Question: Please indicate a possible affordance area of the hold_book that can be used for holding
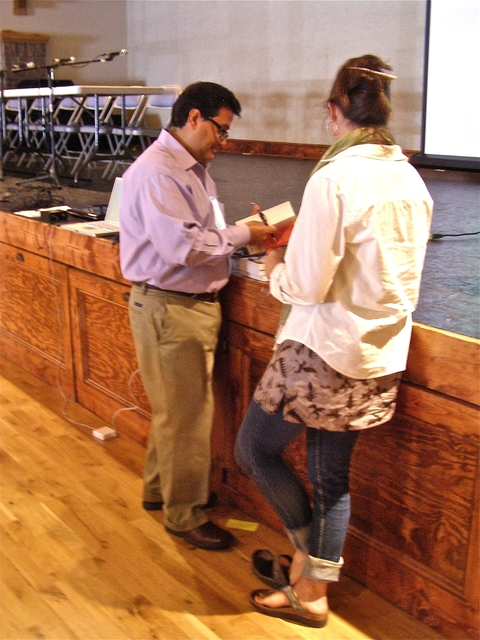
Answer: [230.877, 196.491, 303.86, 259.649]